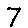
Label: 7